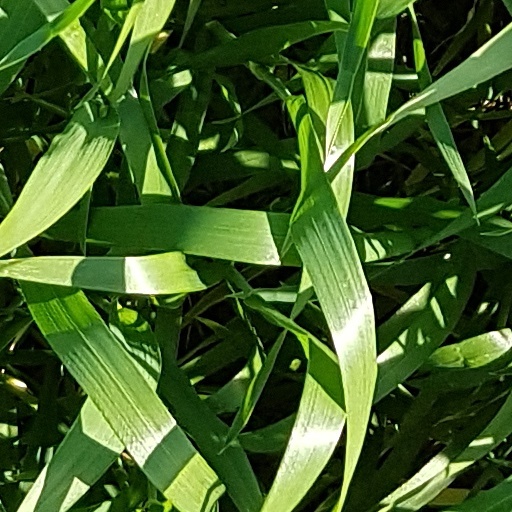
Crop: wheat